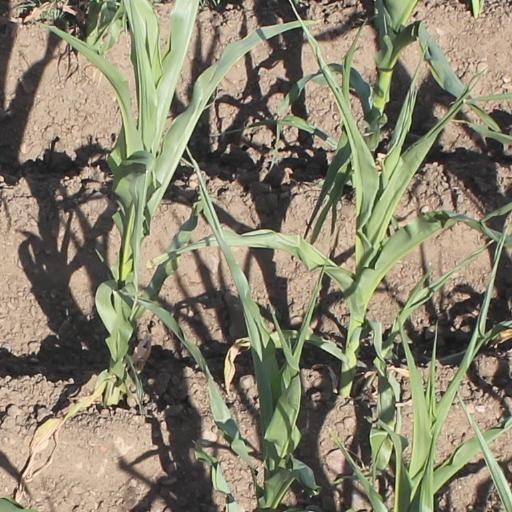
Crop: maize; corn